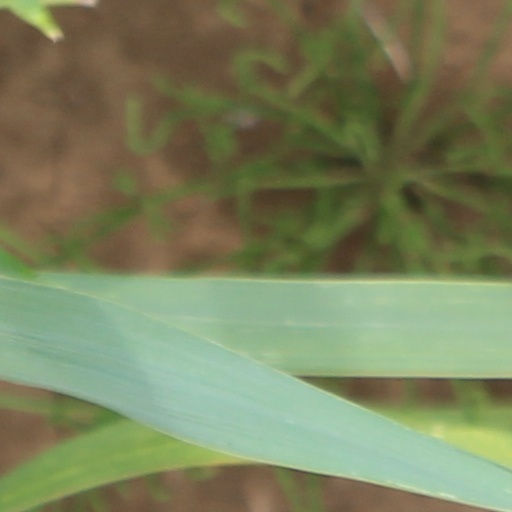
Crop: wheat